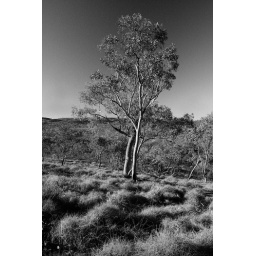
Eucalyptus trees and spinifex grass common in the Mount Isa area of western Queensland, Australia.